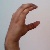
The image shows a hand gesture representing the letter 'C' in Indian Sign Language.